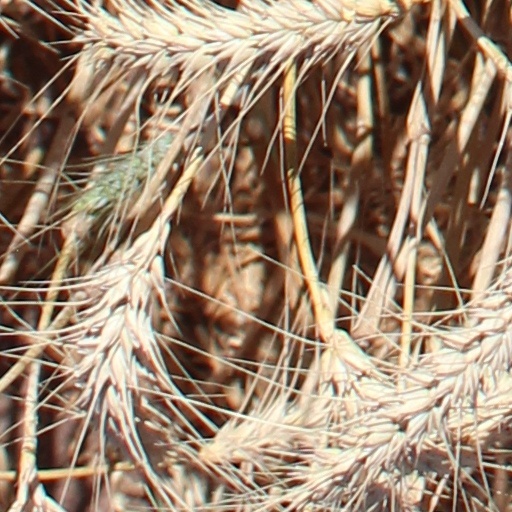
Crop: wheat